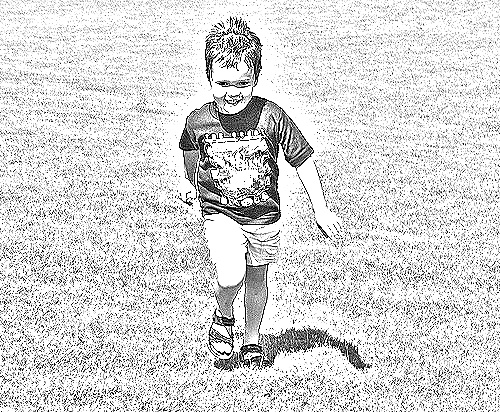
Portrait style: Sketch Portrait